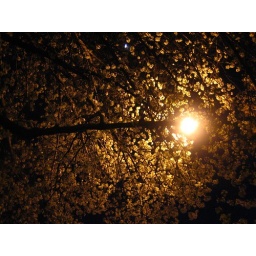
These tree + street lamp photos always look better in the view finder.